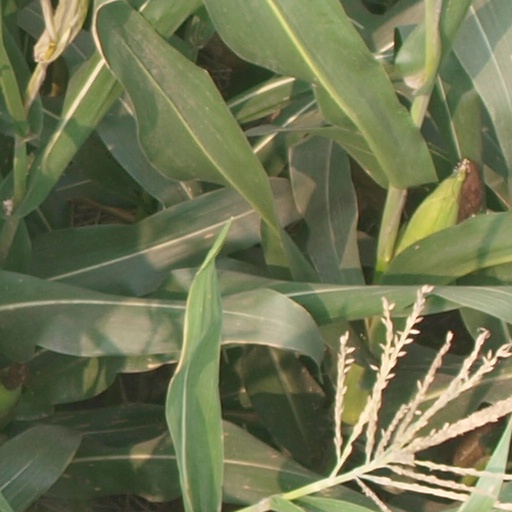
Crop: maize; corn